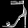
Label: Sandal